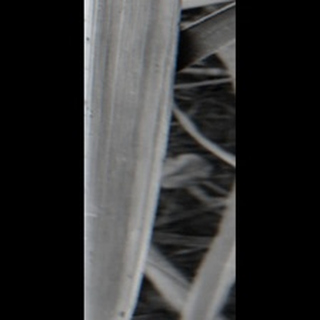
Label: sugarcane_red_rot